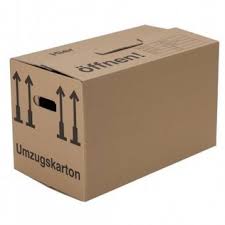
Waste category: cardboard